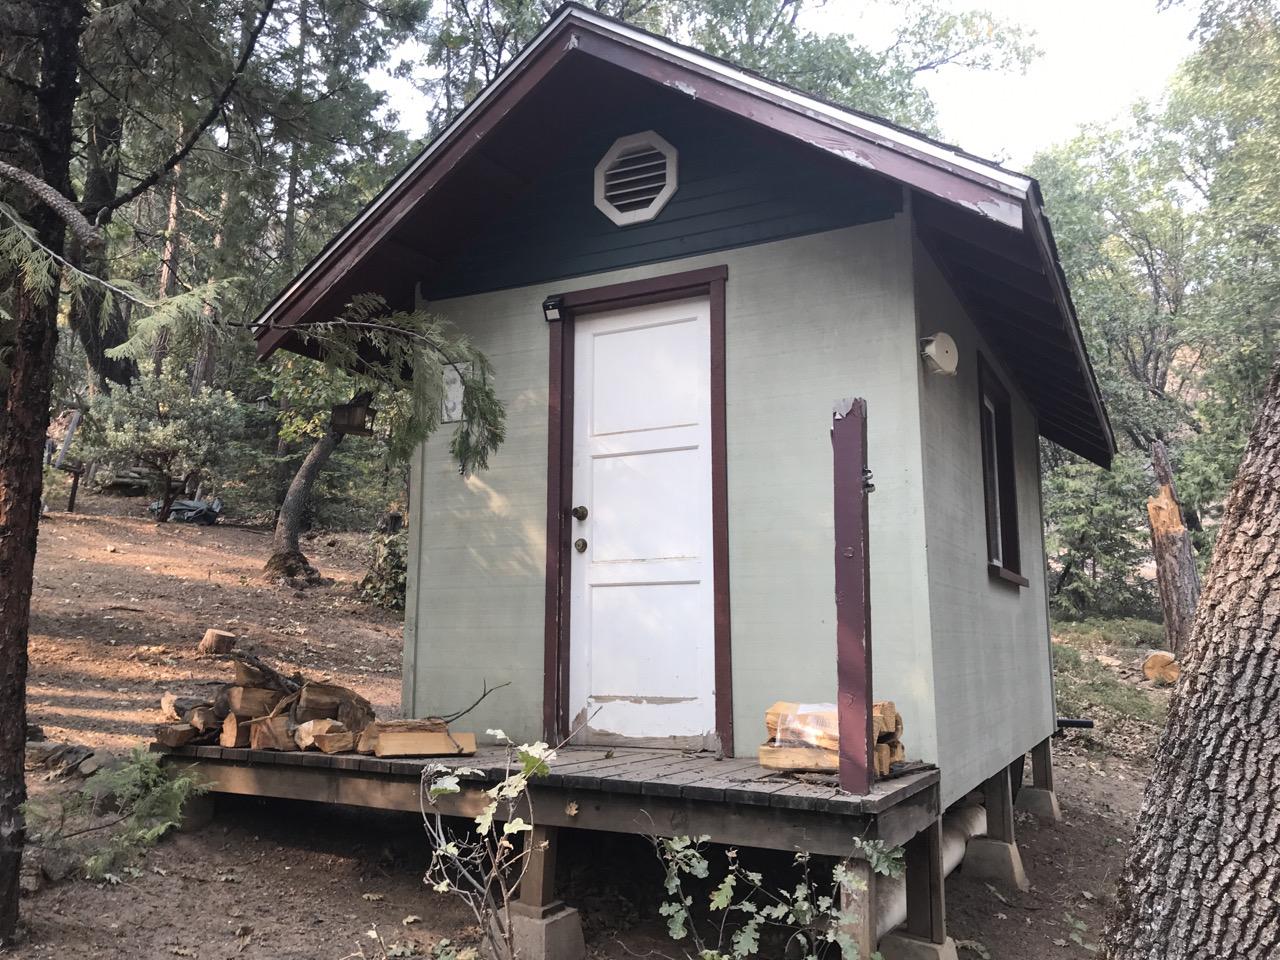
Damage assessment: no_damage